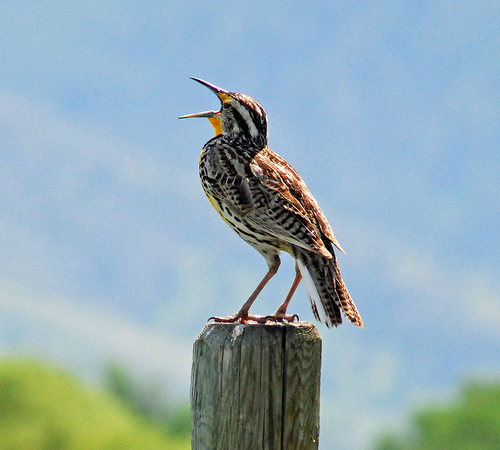
a large bird with an orange throat and striped black and white body.
this bird has a yellow throat and a long and narrow bill.
the brown, gray and white bird with orange and brown beak.
longer insect eating beak with raucous camouflage body in black, white, and smoke bars in digital camo pattern.
this bird has a speckled belly and breast with a long pointy bill.
this bird is brown with white and has a long, pointy beak.
this bird has wings that are brown and has a yellow bill
this bird is white and brown, it has a bigger bill compared to other small birds.
this bird has a yellow throat and a multi colored breast region
this bird has wings that are brown and has a yellow bill
Species: Western Meadowlark